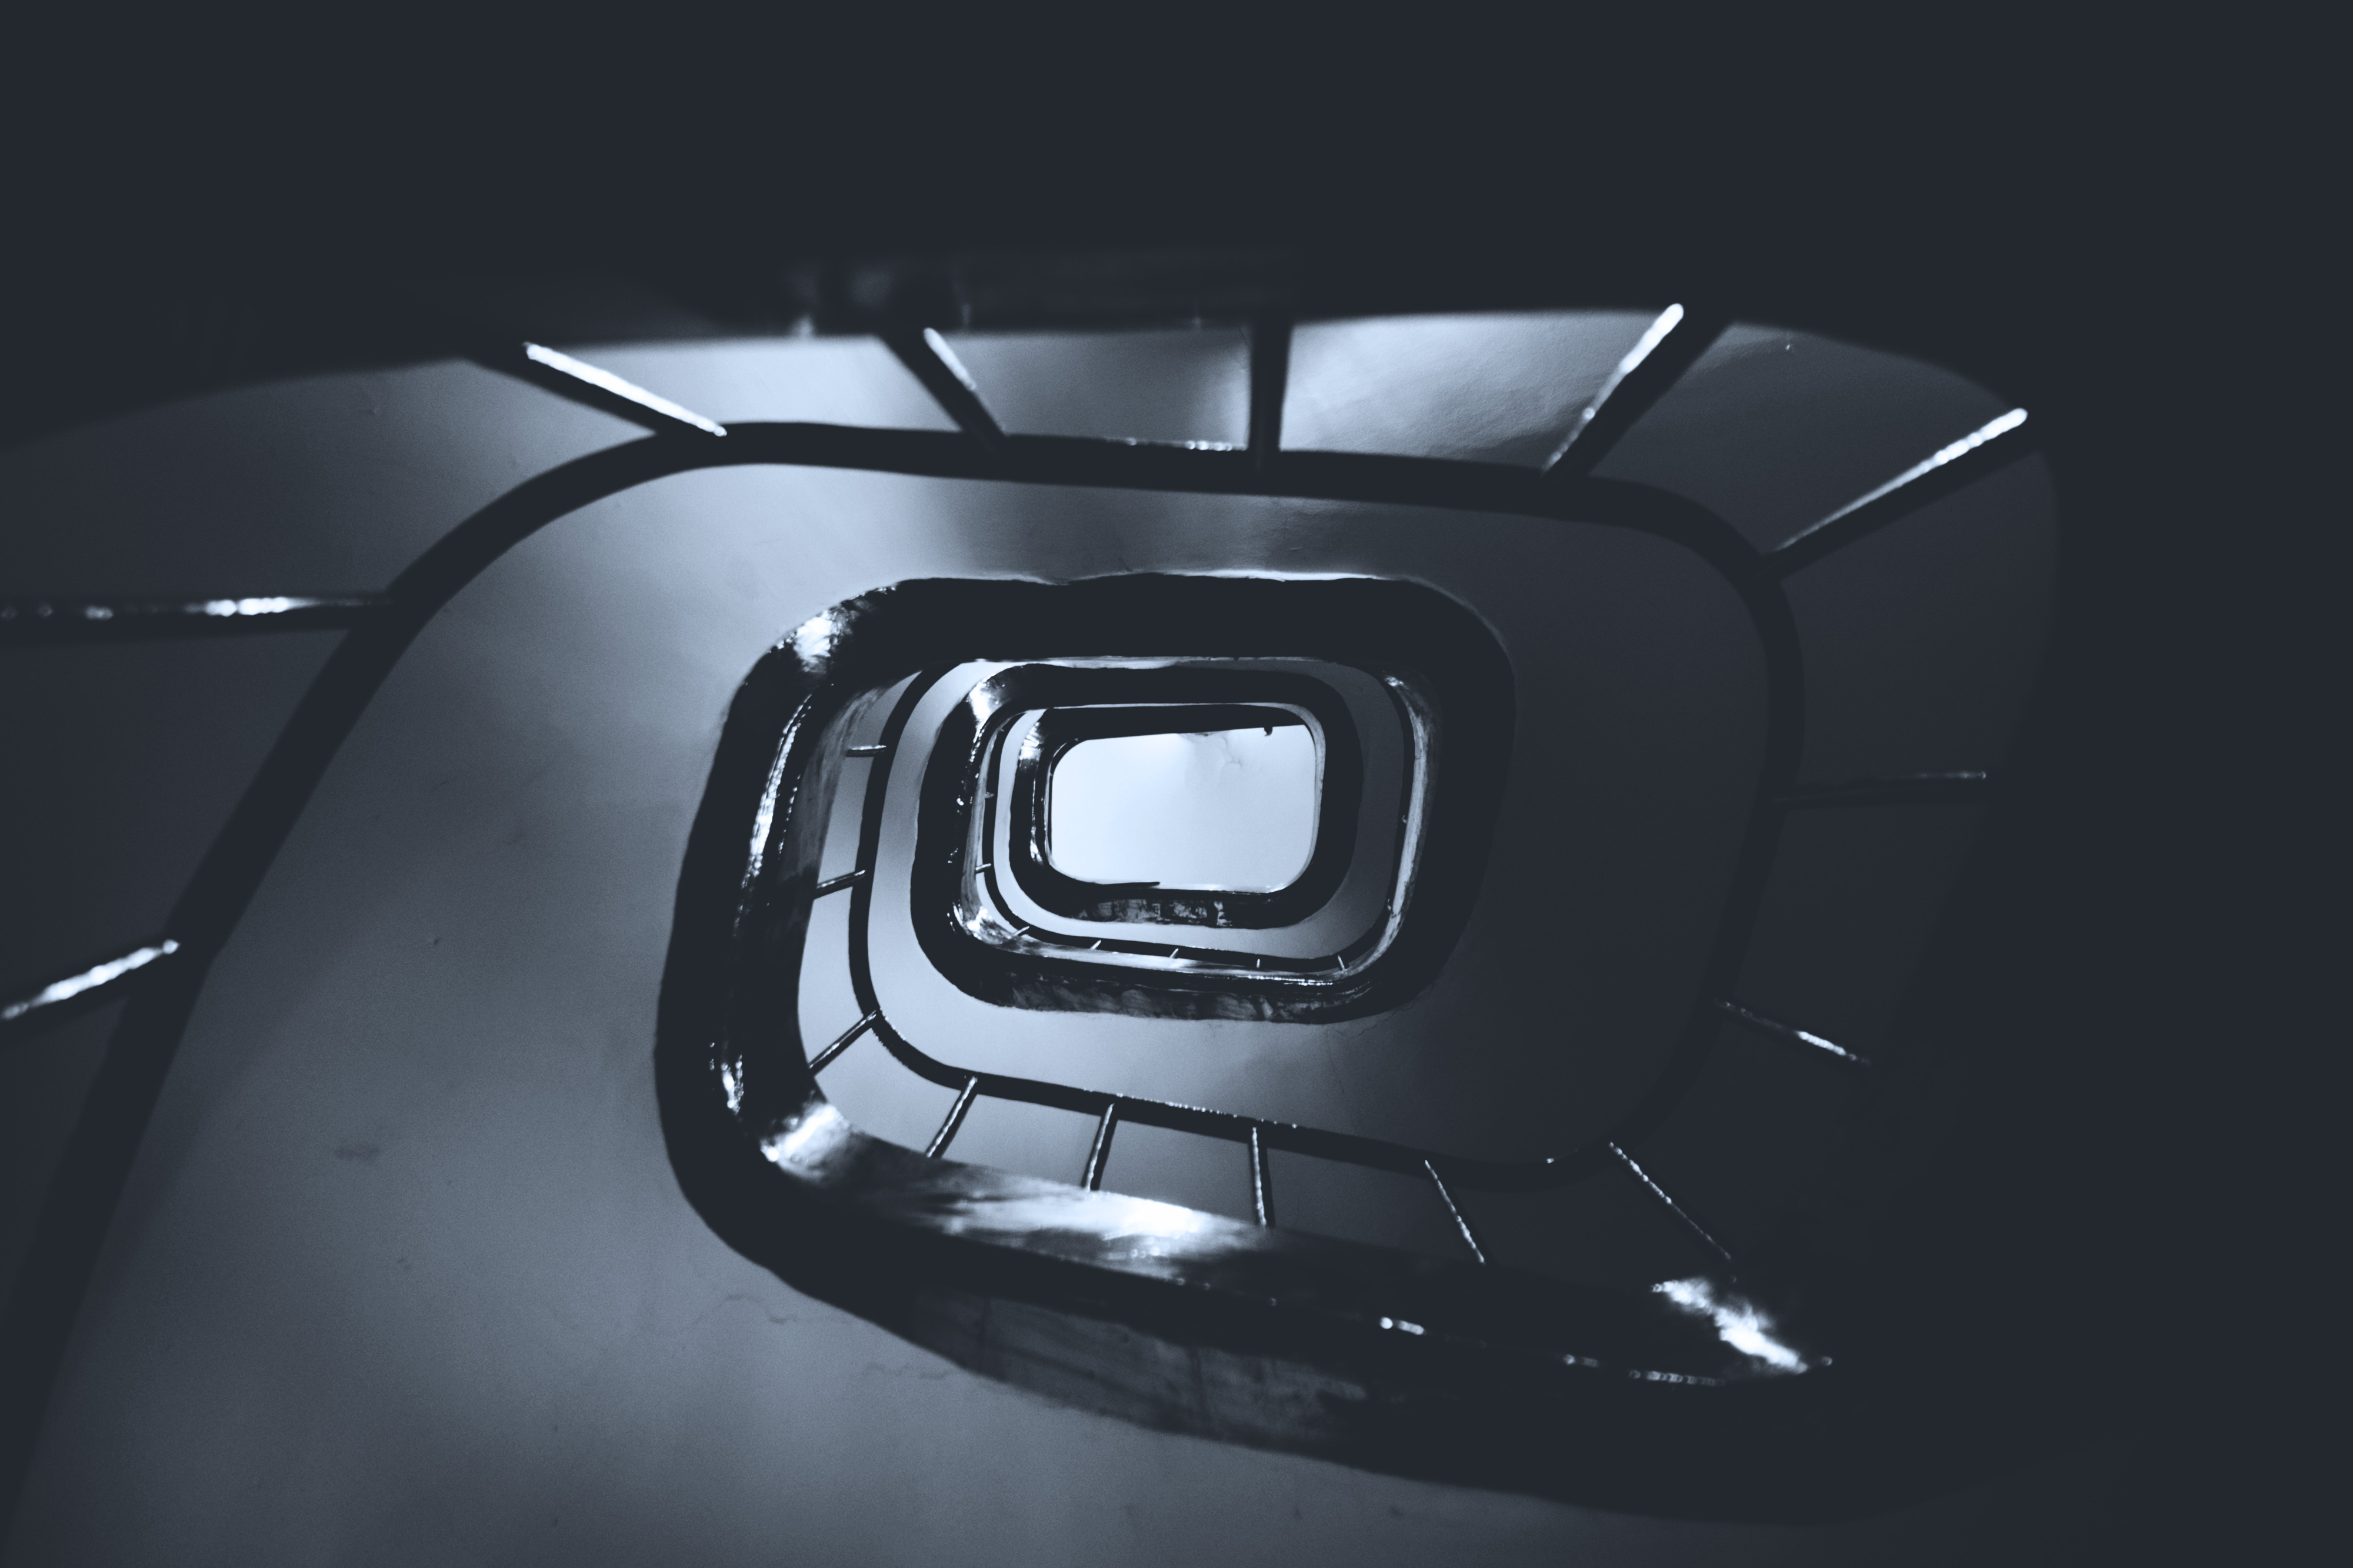
automotive design, font, black and white, automotive lighting, automotive exterior, logo, photography, vehicle, car, emblem, symbol